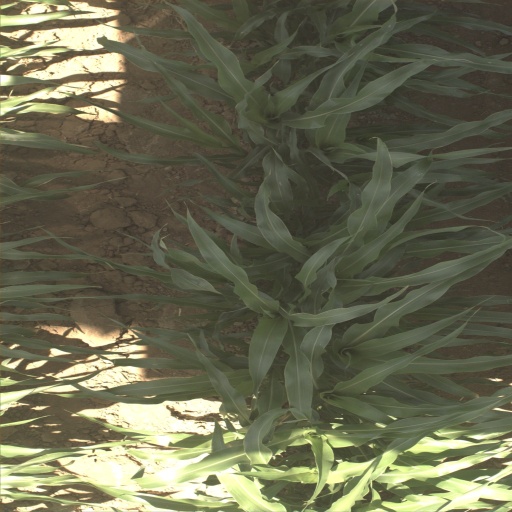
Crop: sorghum